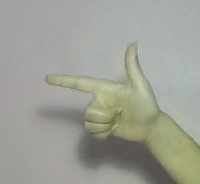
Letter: yaa